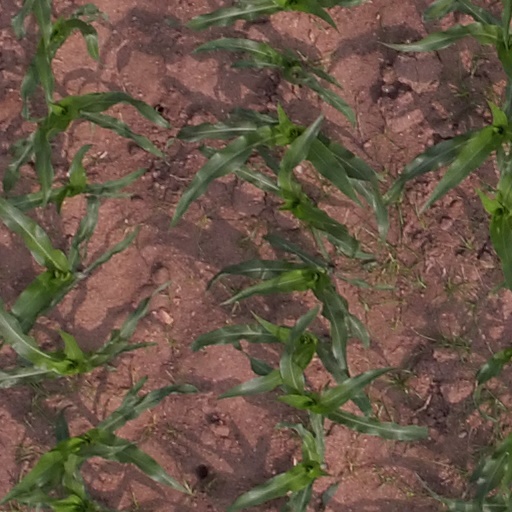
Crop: maize; corn